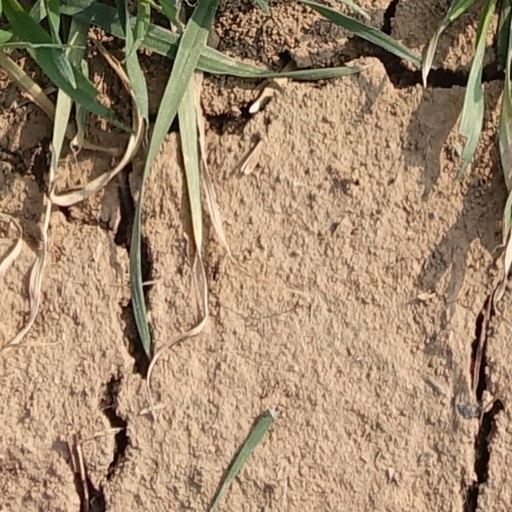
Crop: wheat